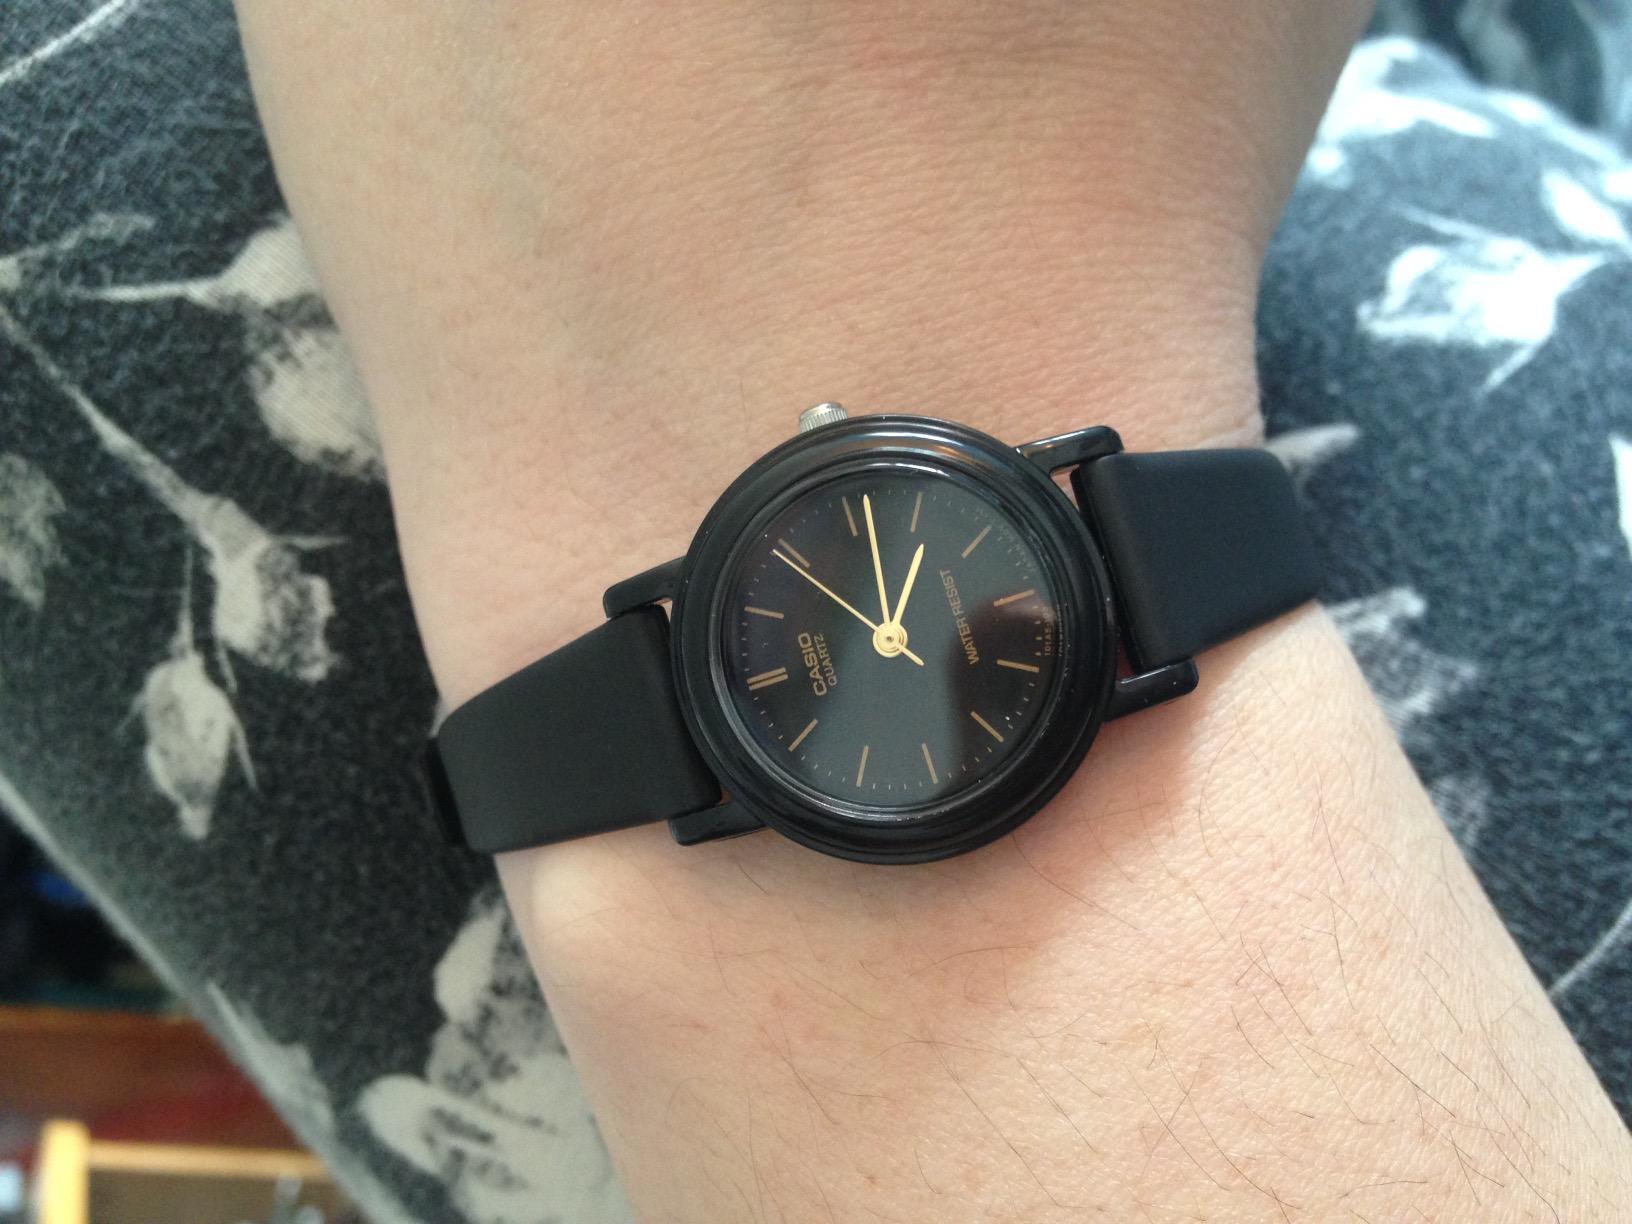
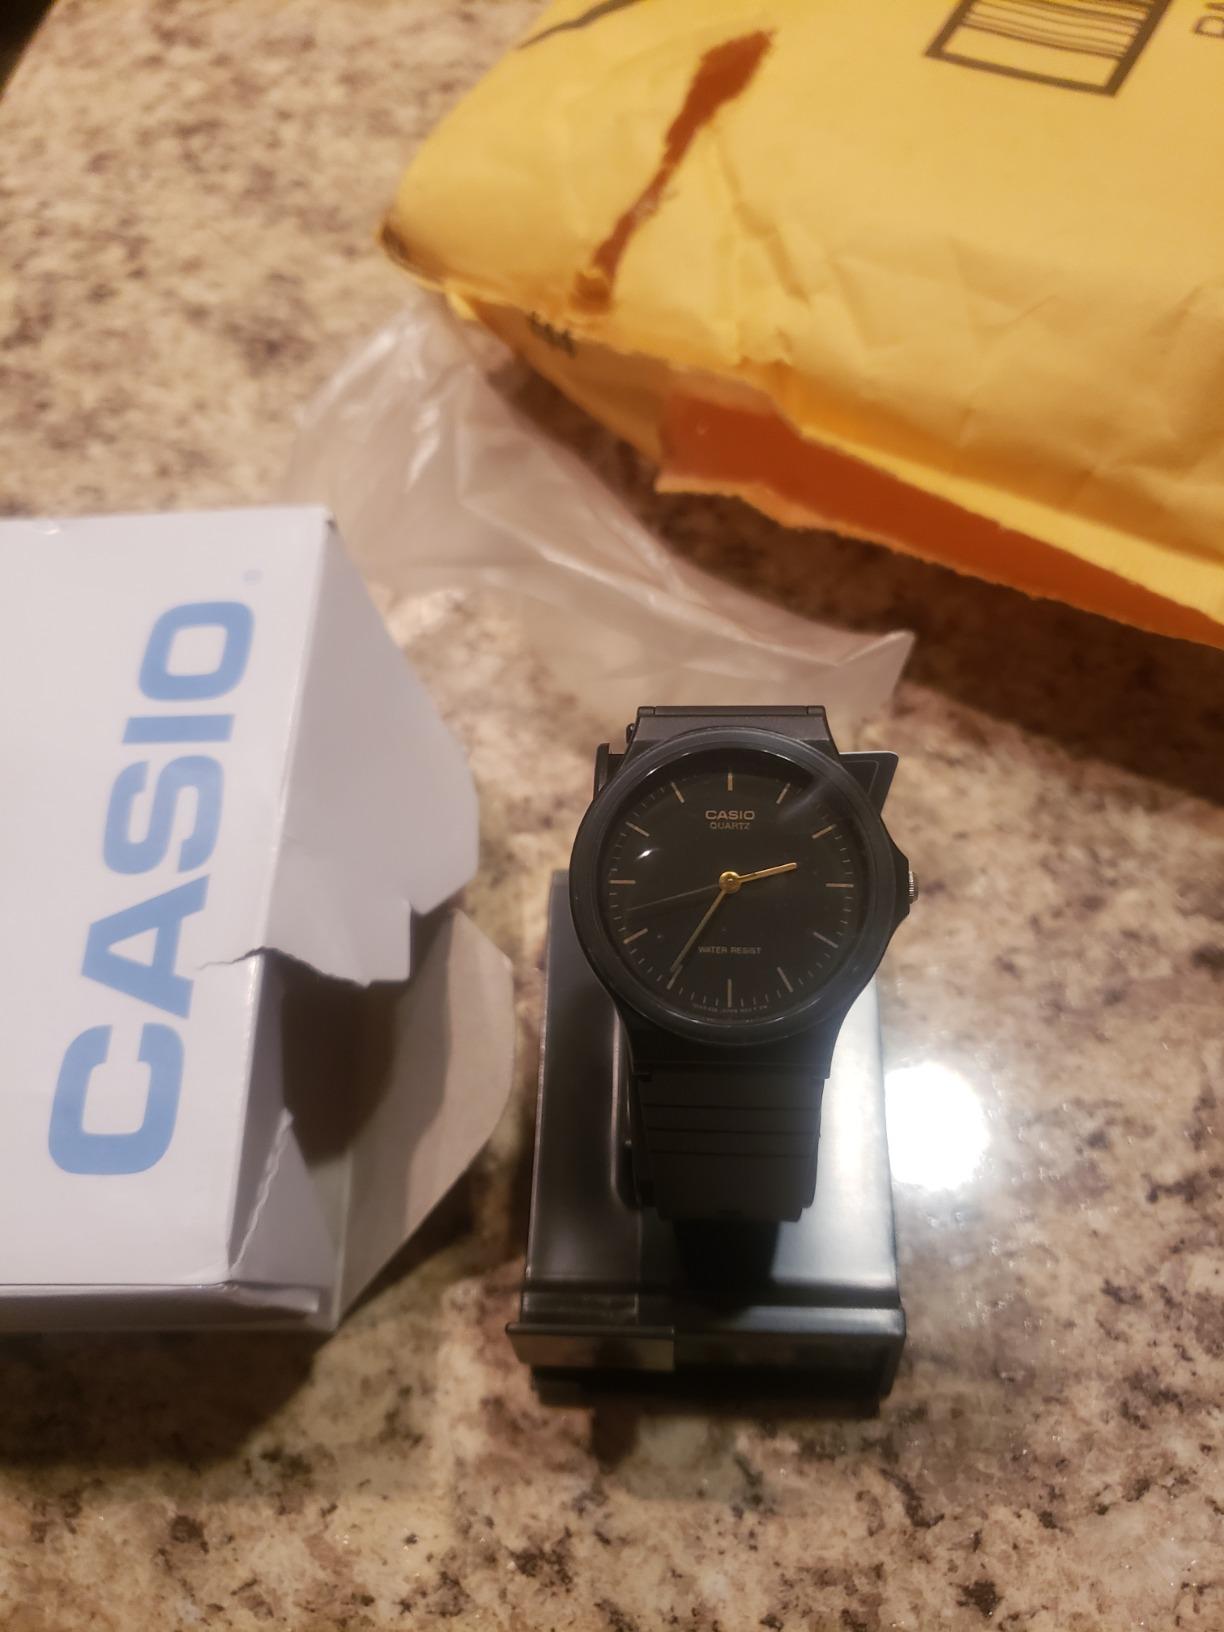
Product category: accessories_watch
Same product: no